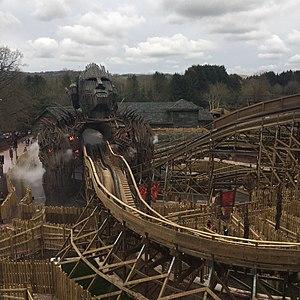
Alton Towers est un parc à thèmes situé dans la commune d'Alton dans le Staffordshire. Il est construit sur le site d'une ancienne maison fortifiée. Alton Towers est une propriété de Tussauds Group, filiale de Merlin Entertainments.
Attractiepark Rotterdam ouvert au public le 1ᵉʳ mars
Wicker Man est un parcours de montagnes russes situé à Alton Towers dans le Staffordshire, au Royaume-Uni. L'attraction a ouvert au public le 20 mars 2018, alors que la cérémonie d'inauguration a eu lieu le 24 mars 2018. Elle est construite par Great Coasters International pour un coût de 16 000 000 de livres sterling. Initialement connue sous le nom de code Secret Weapon 8, son nom officiel fut révélé par le parc en janvier 2018.